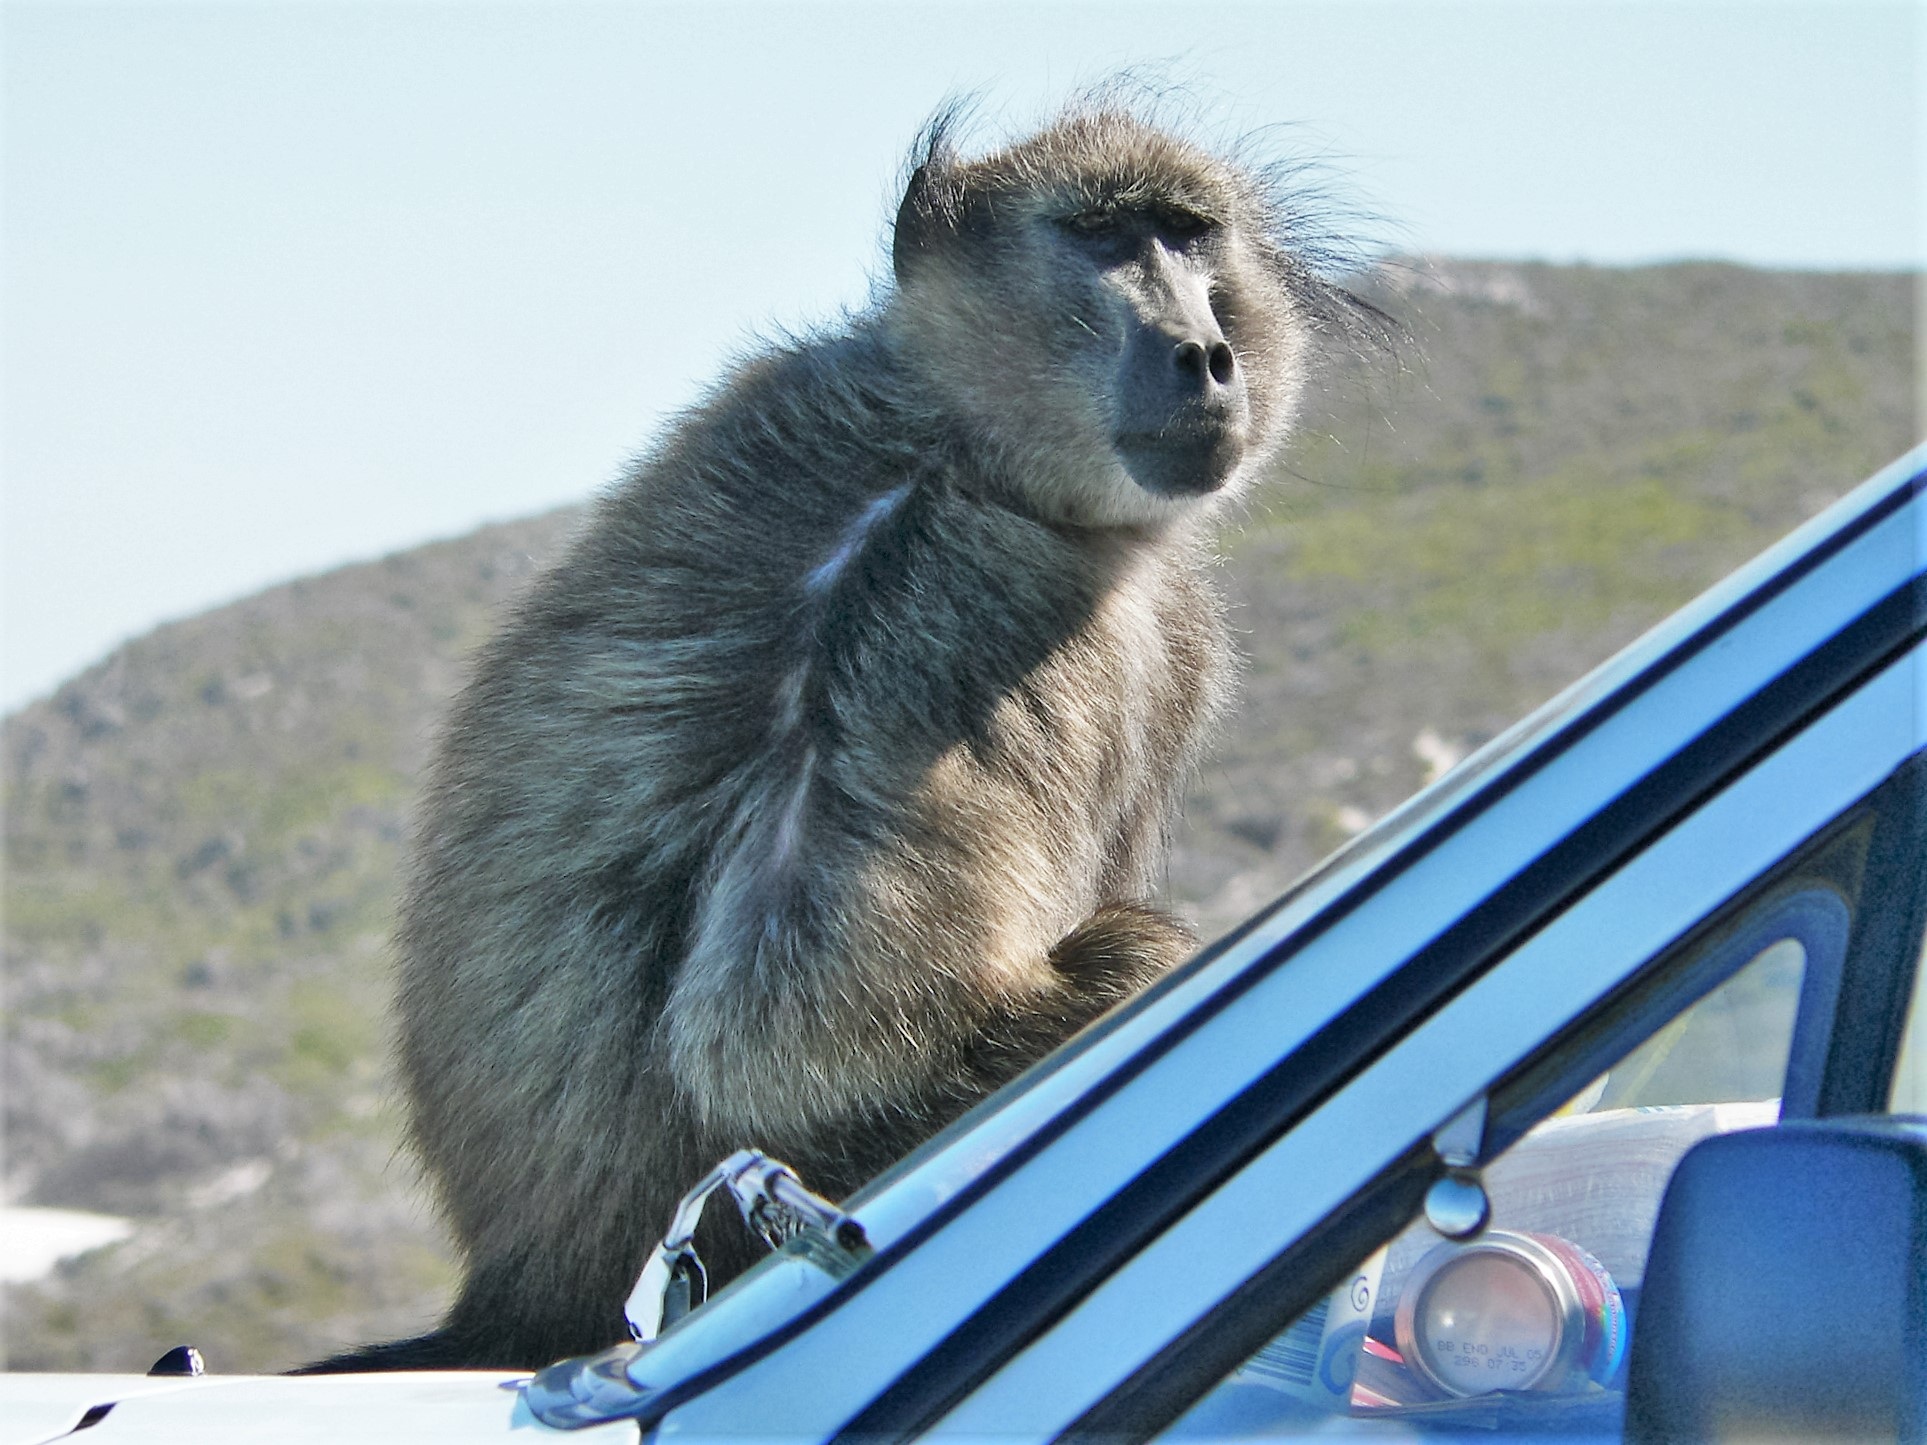
mammal, close, monkey, fauna, primate, sit, vertebrate, macaque, old world monkey, baboon on car